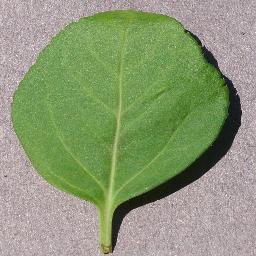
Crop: cherry
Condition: (including_sour)_healthy